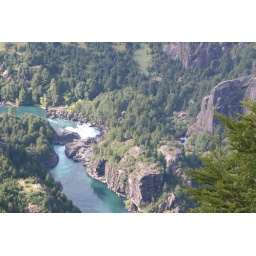
Hiked from the top of the mountain to the white rapid in the distance, then crossed the rapid via ropes to our camp.